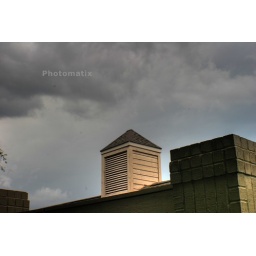
The tower over the club house